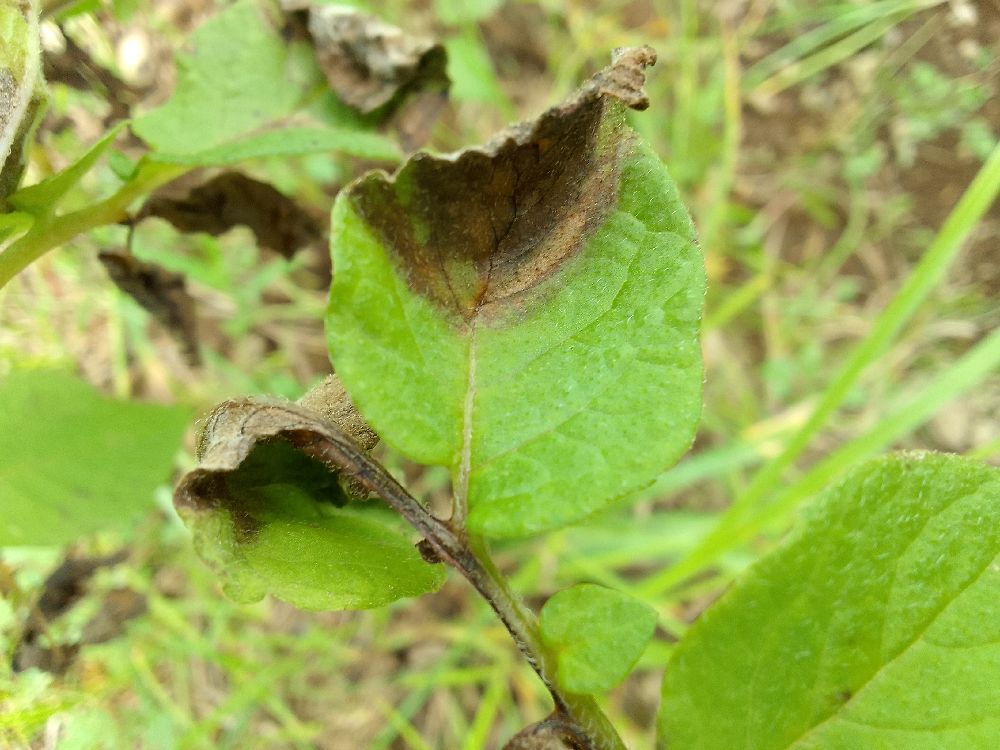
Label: Late blight